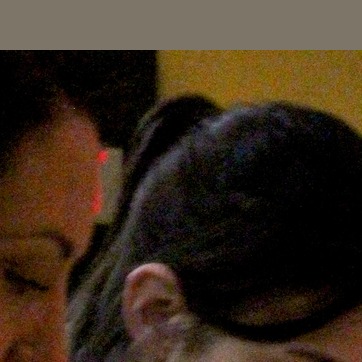
Material: hair